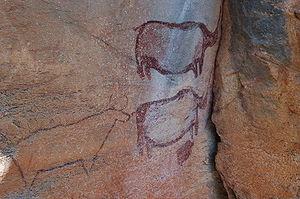
Cet article recense les sites inscrits sur la liste du patrimoine mondial par l'UNESCO situés en Afrique.
Cet article recense les sites inscrits au patrimoine mondial au Botswana.
La culture du Botswana, pays enclavé d'Afrique australe, désigne d'abord les pratiques culturelles observables de ses 2 300 000 d'habitants.
Cet article traite de l'histoire du Botswana.